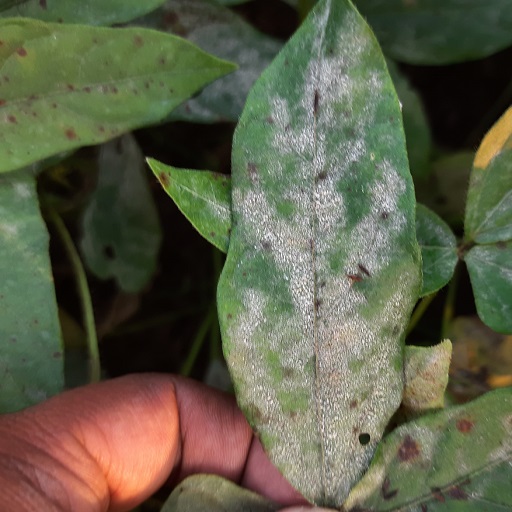
Label: Powdery Mildew